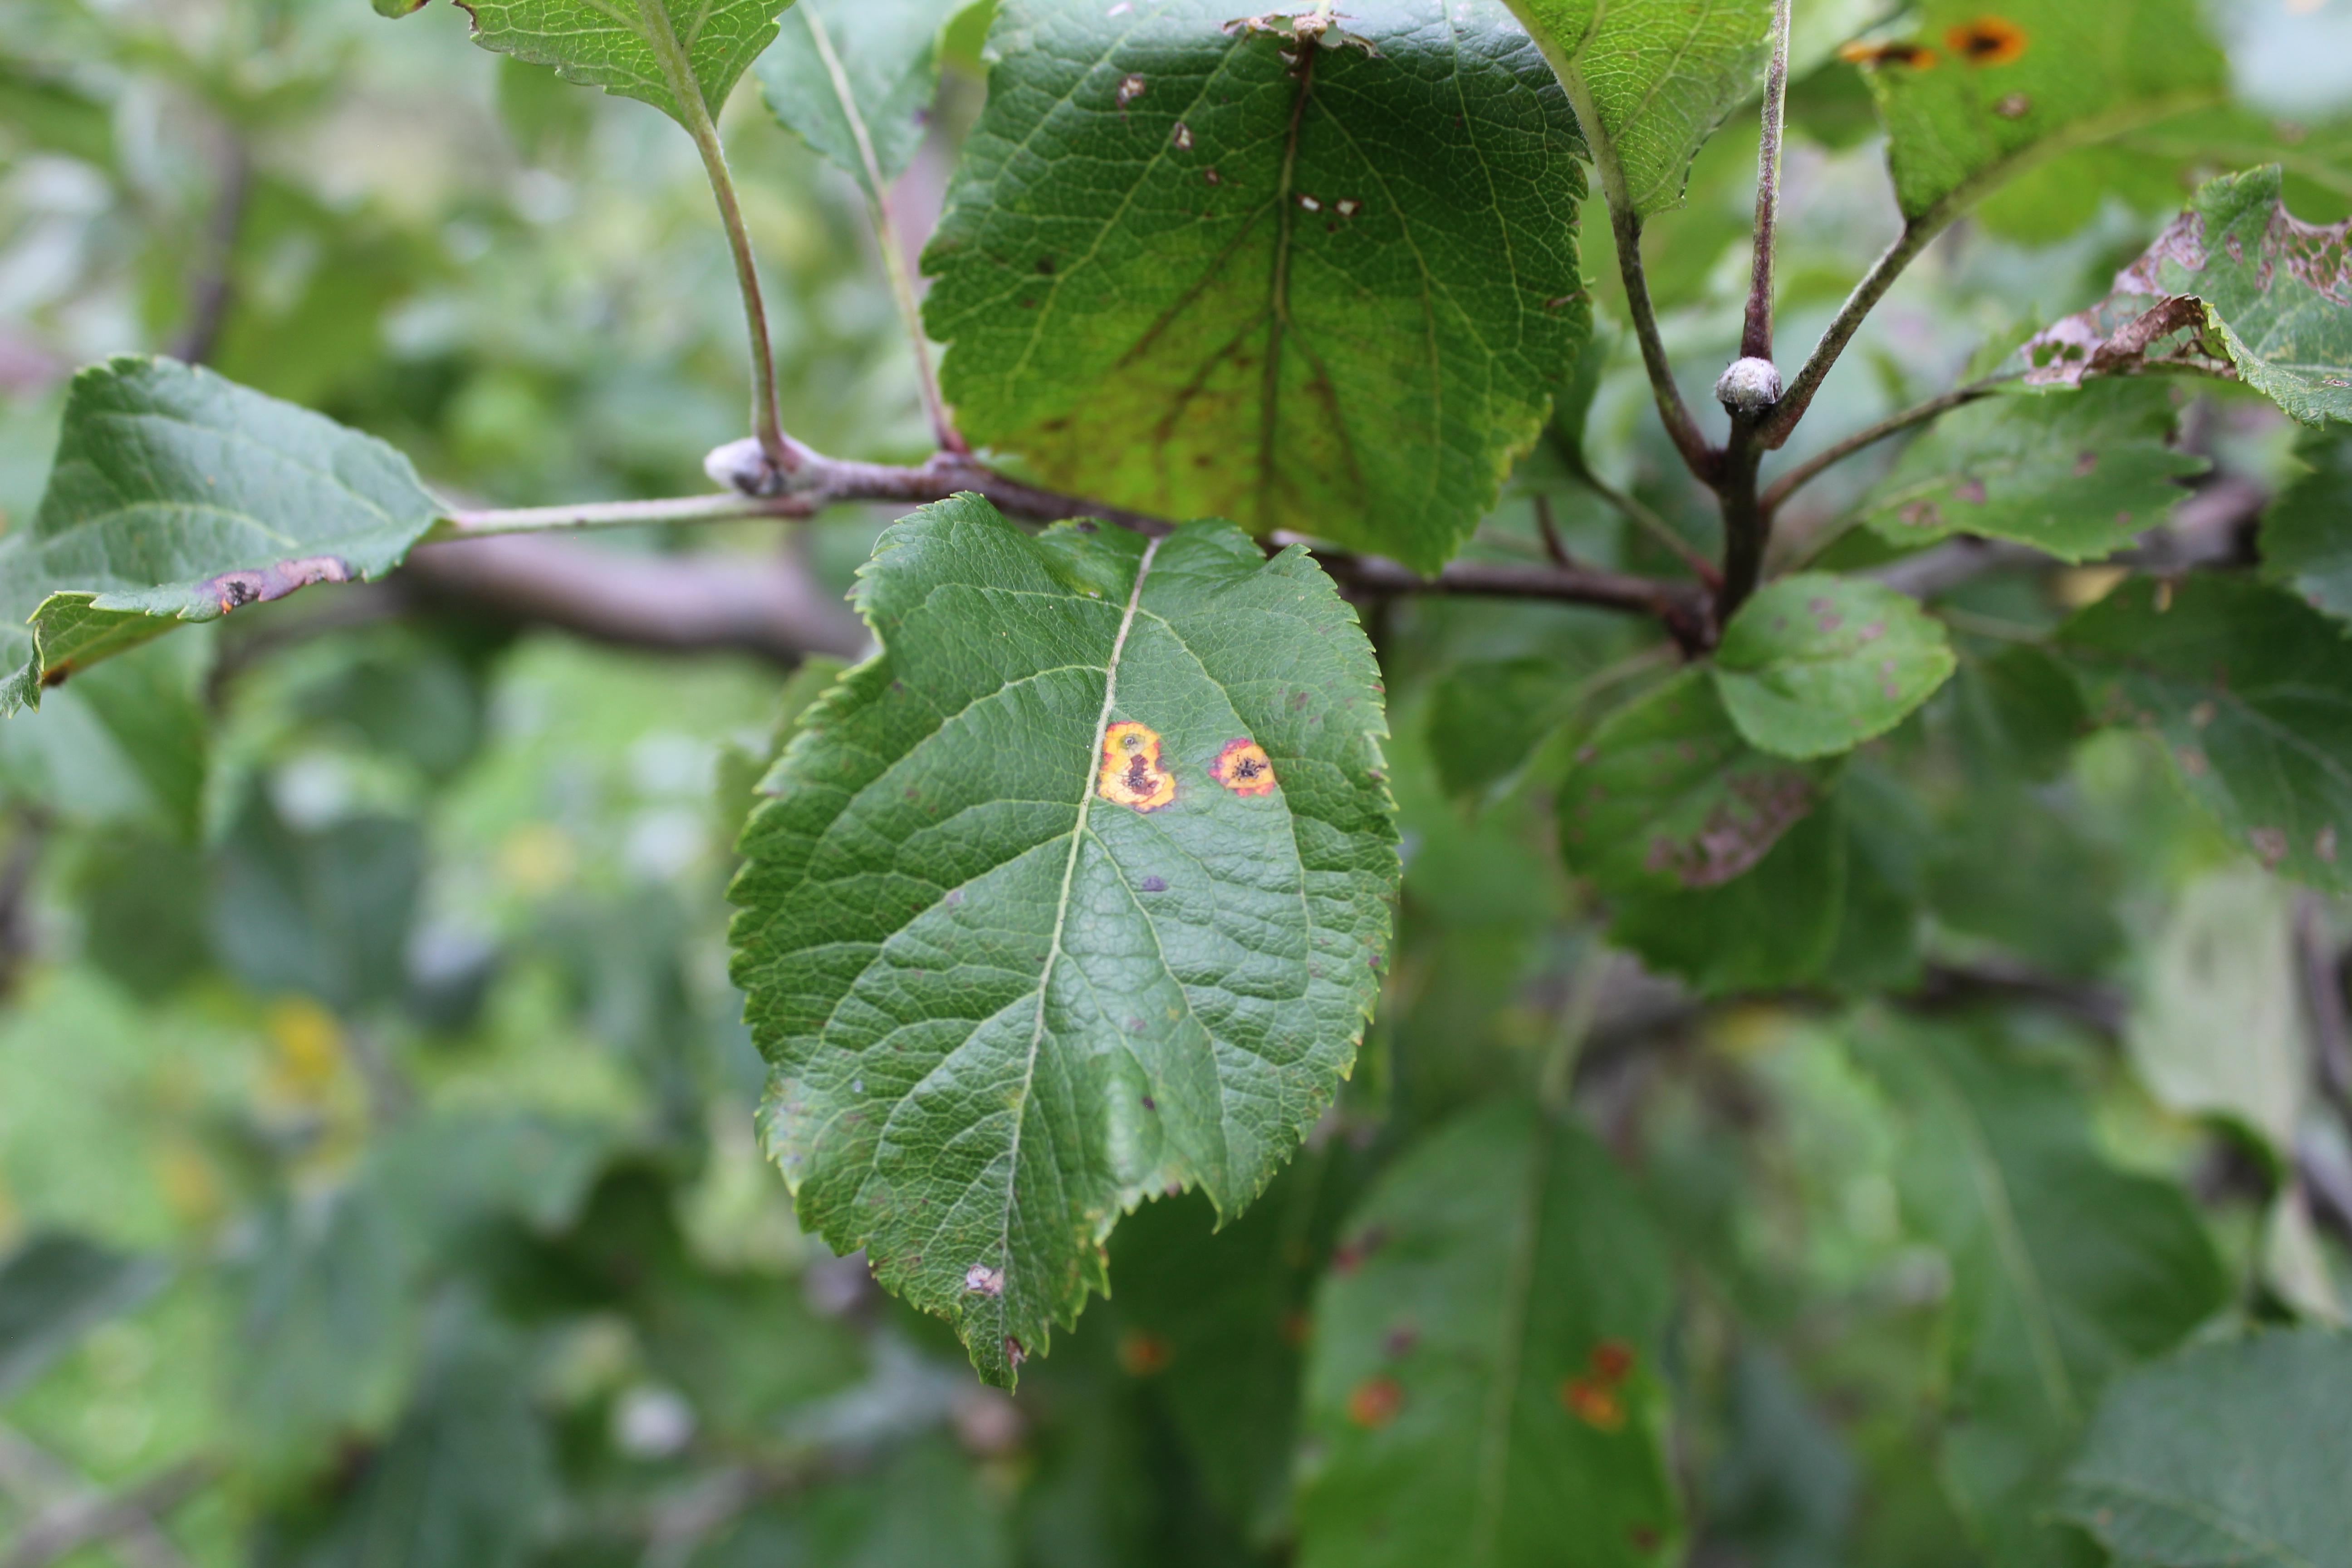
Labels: rust